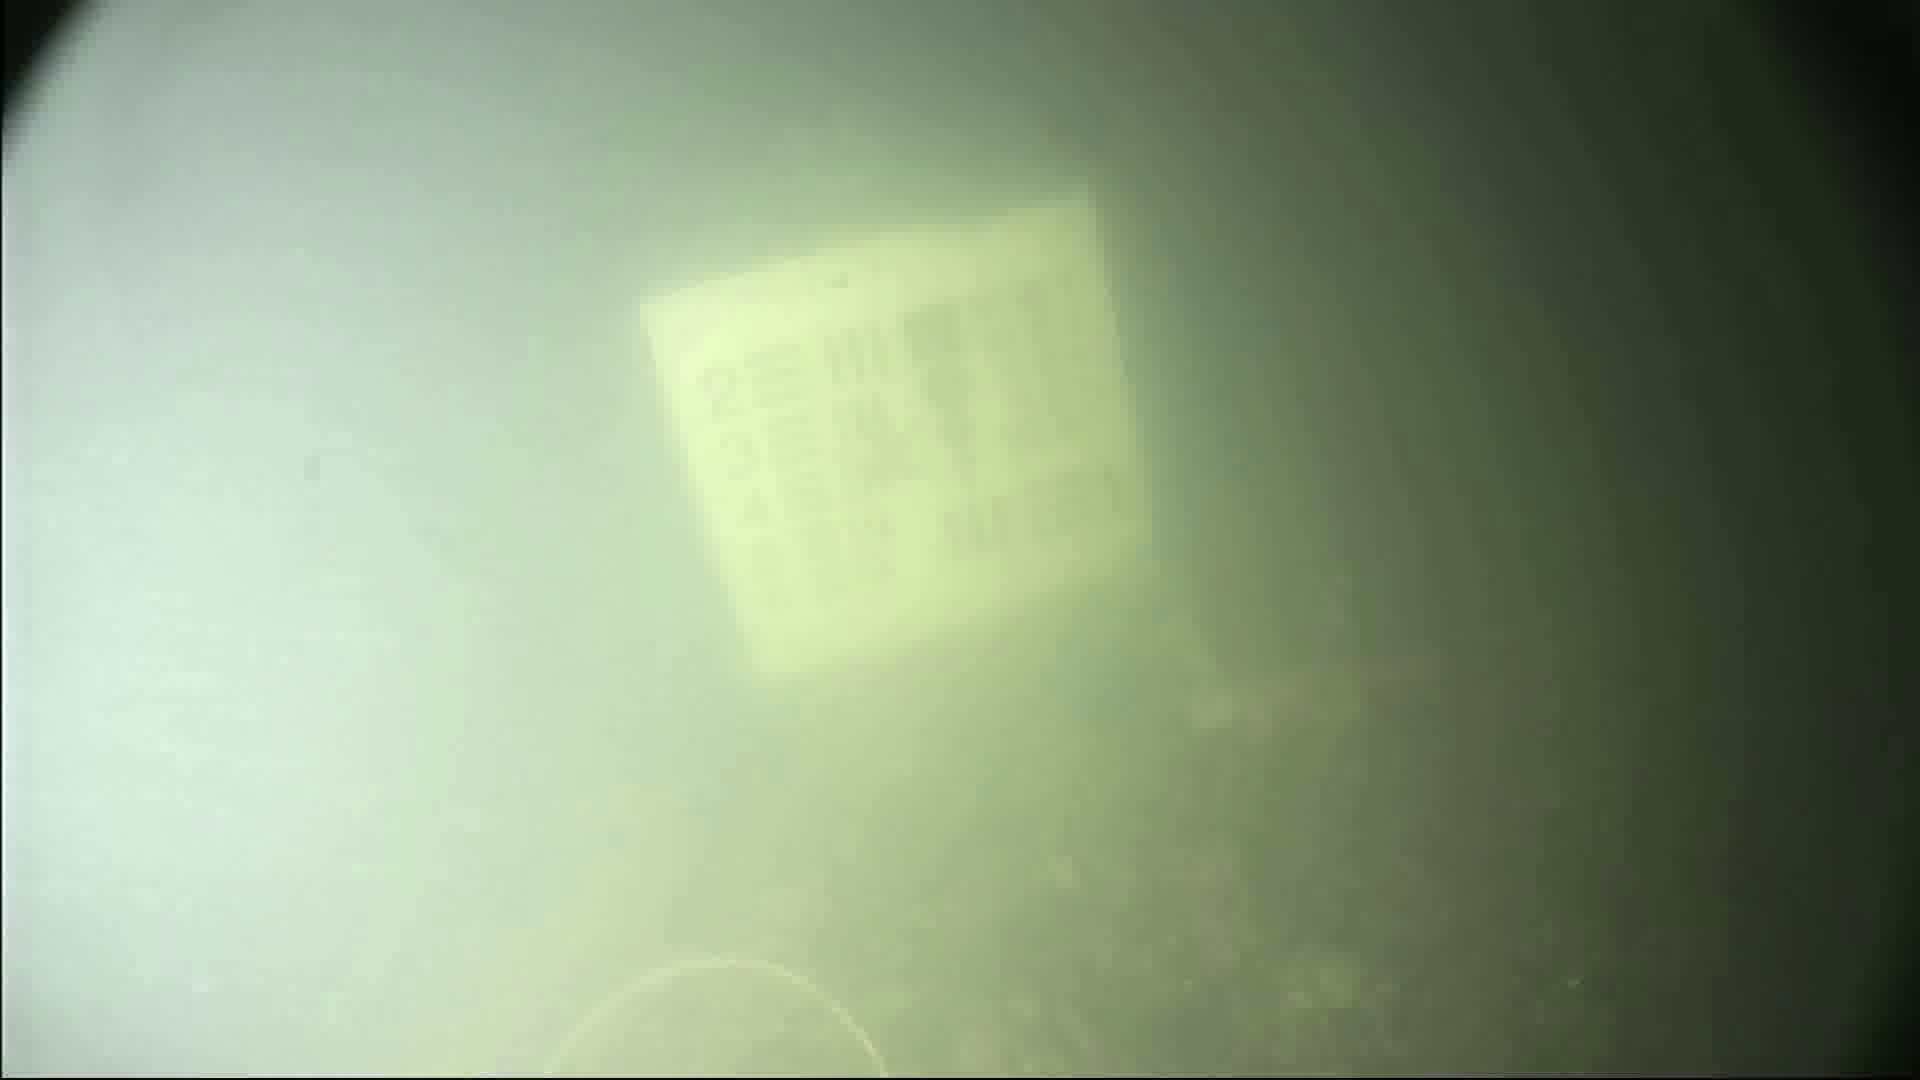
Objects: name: crab